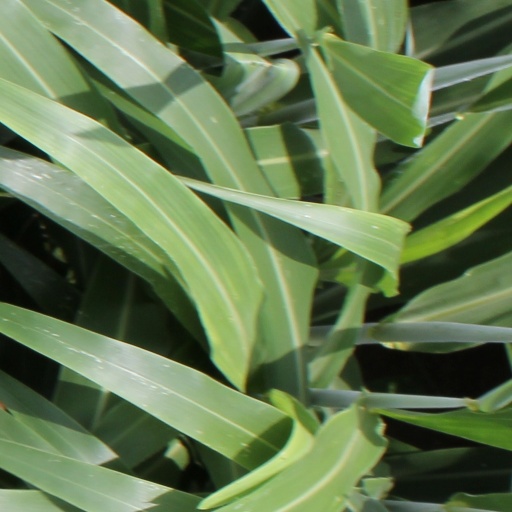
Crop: sorghum